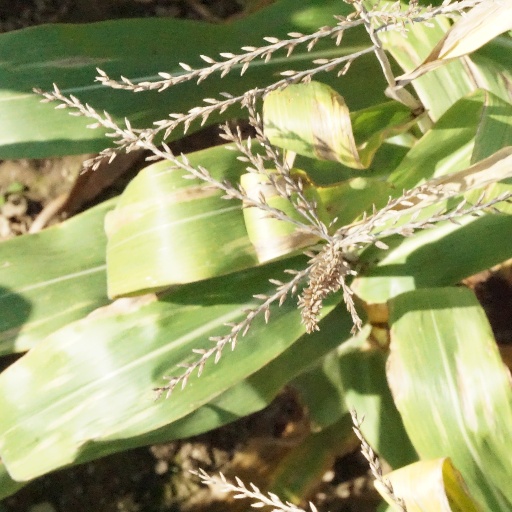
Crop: maize; corn